Overfishing

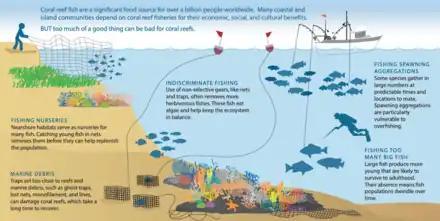
Overfishing can deplete key reef species and damage coral habitat. Coral reef fish are a significant food source for over a billion people worldwide.

Growth overfishing occurs when fish are harvested at an average size that is smaller than the size that would produce the maximum yield per recruit. A recruit is an individual that makes it to maturity, or into the limits specified by a fishery, which are usually size or age. This makes the total yield less than it would be if the fish were allowed to grow to an appropriate size. It can be countered by reducing fishing mortality to lower levels and increasing the average size of harvested fish to a size that will allow maximum yield per recruit.